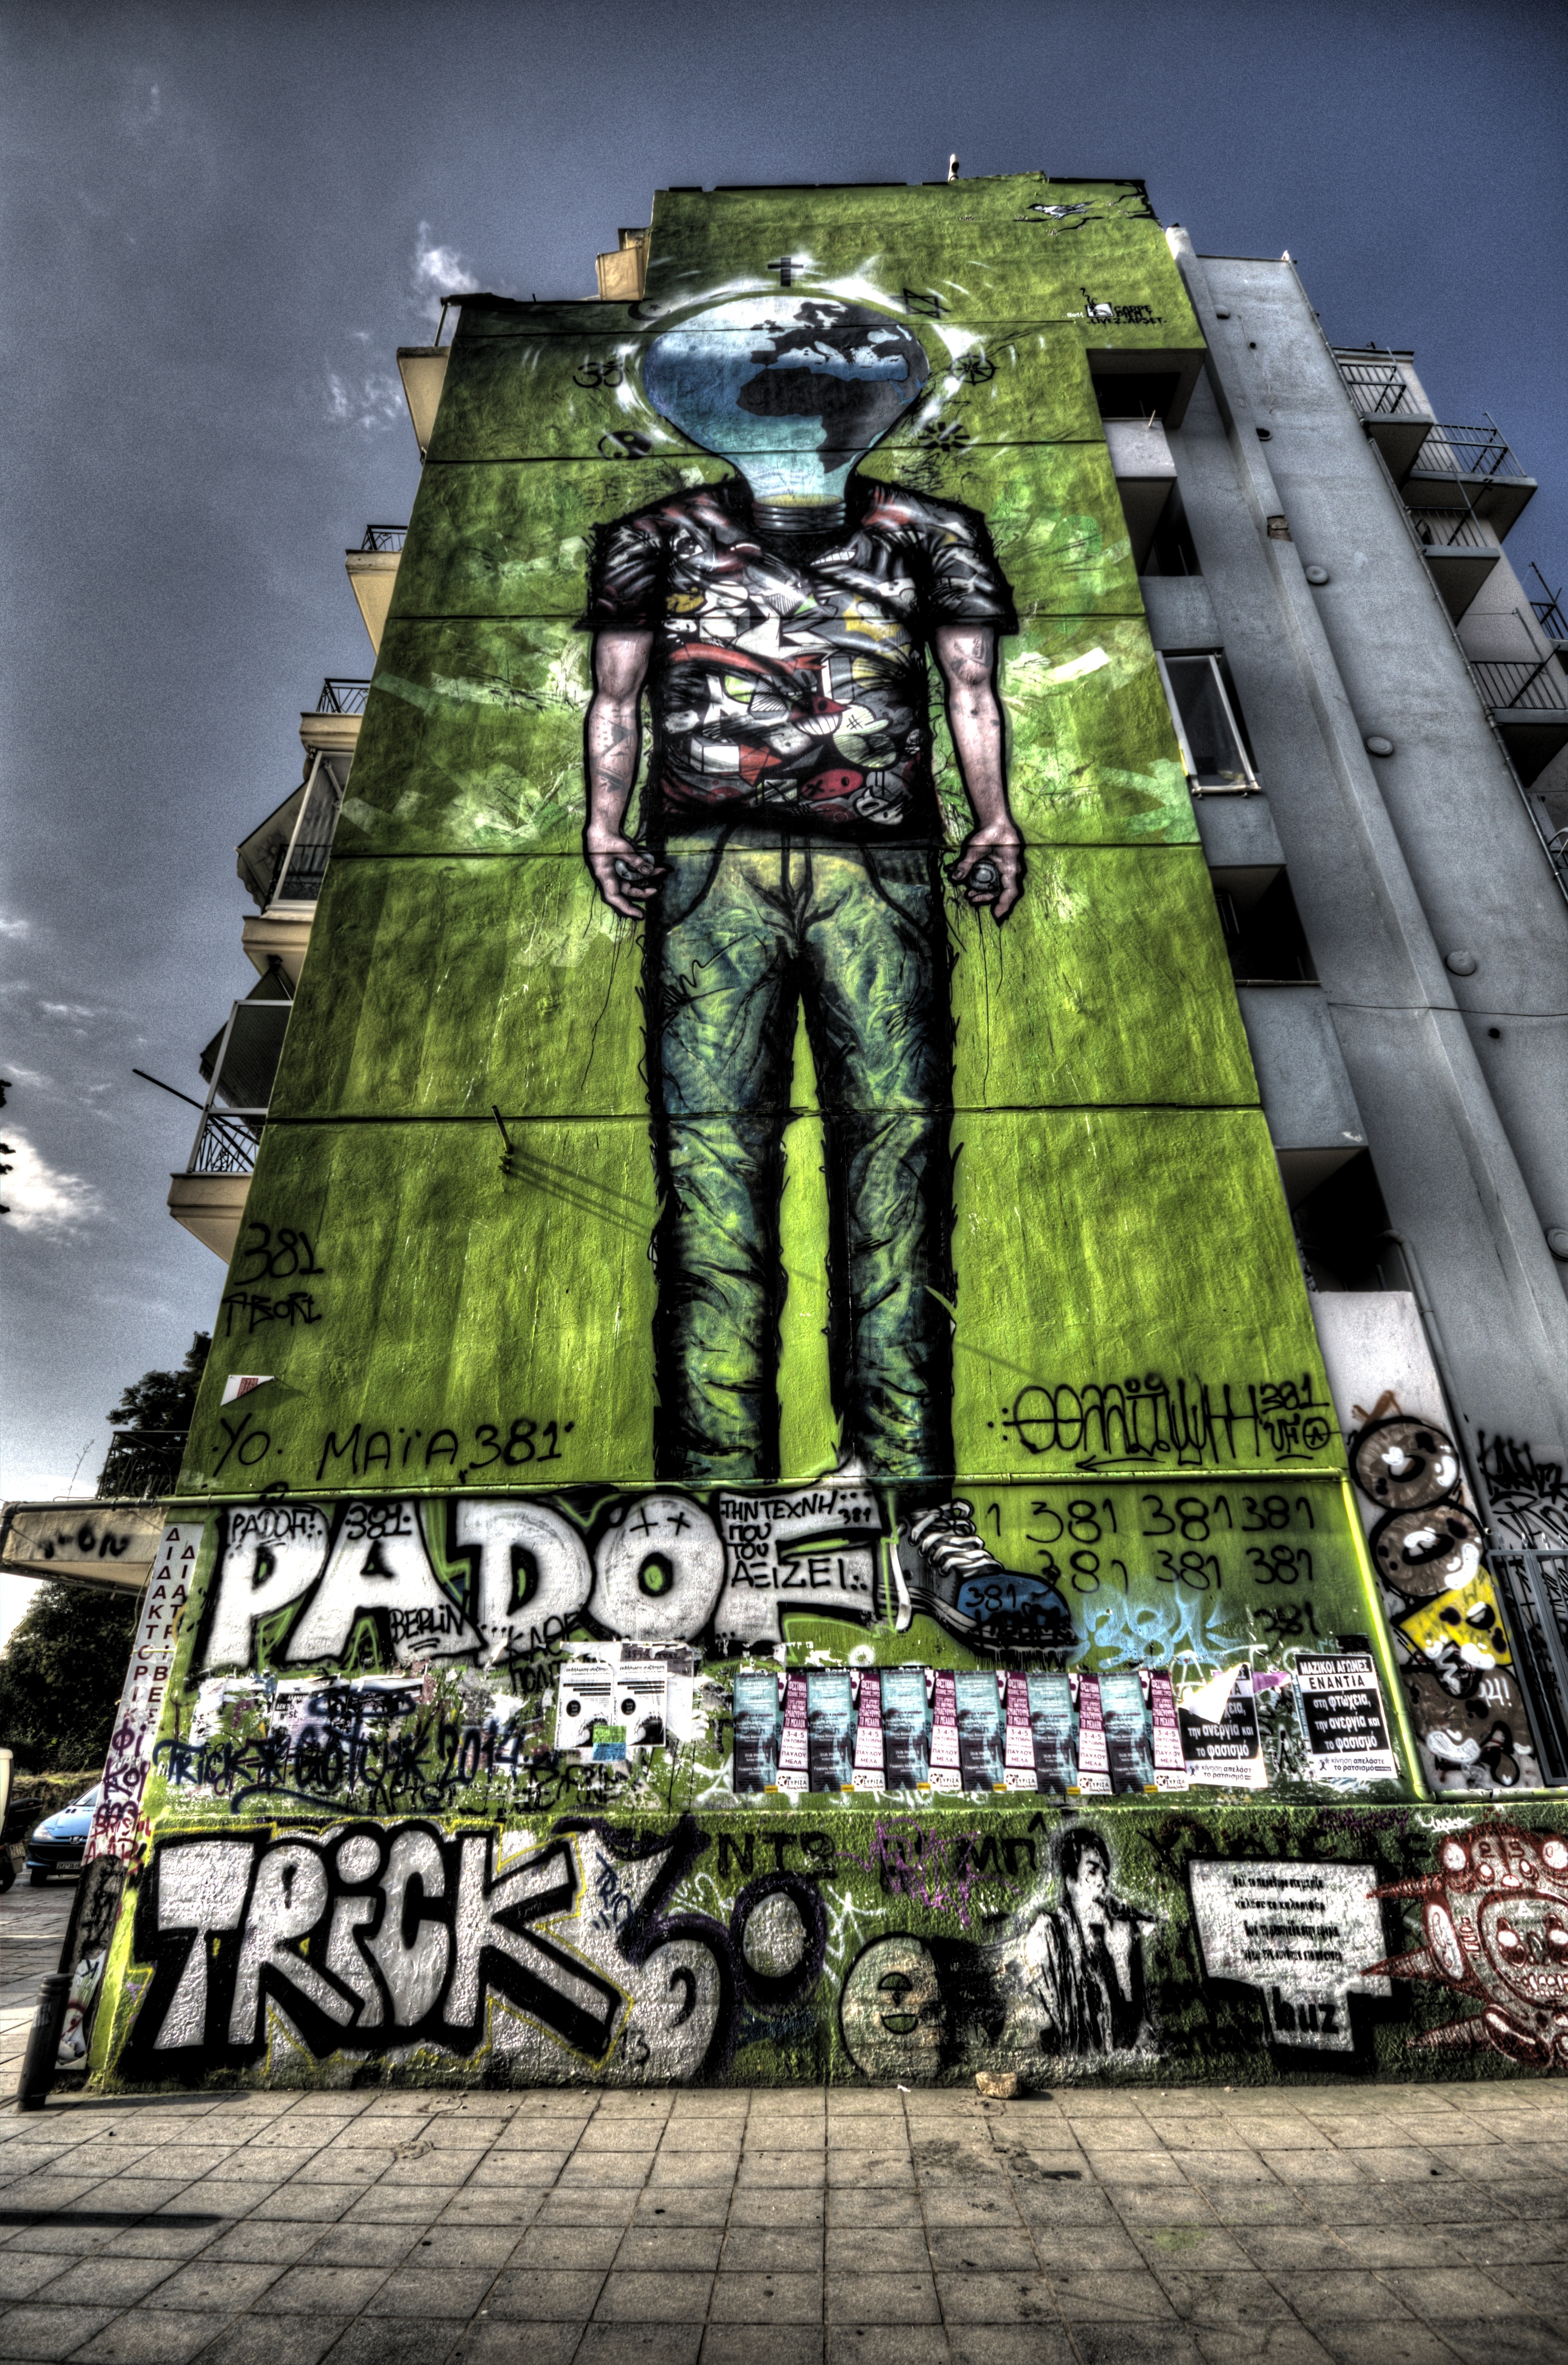
architecture, building, city, urban, wall, graffiti, concrete, high rise, hdr, art, arts, mural, greece, poster, spray paint, screenshot